Nishi-Ōya Station

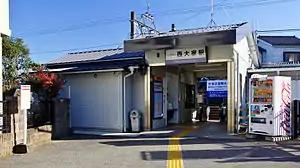
Nishi-Ōya Station entrance in January 2014

is a passenger railway station located in the city of Sakado, Saitama, Japan, operated by the private railway operator Tōbu Railway.